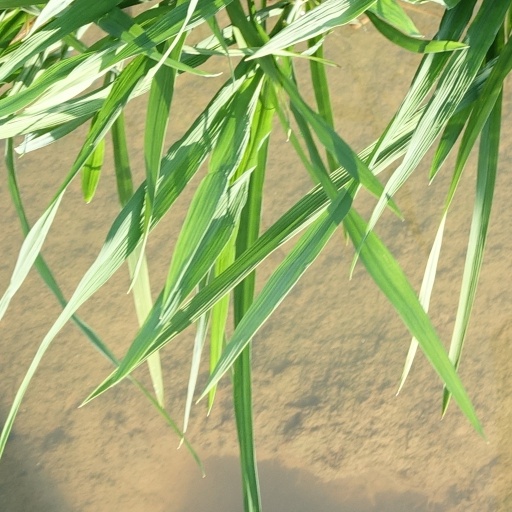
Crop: rice